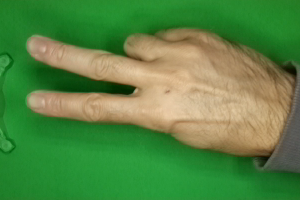
Label: scissors